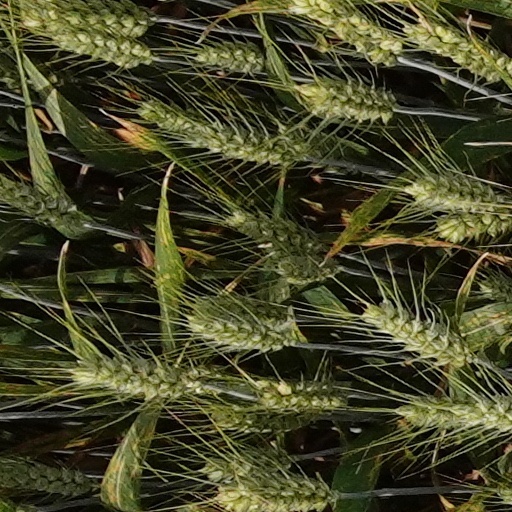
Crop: wheat